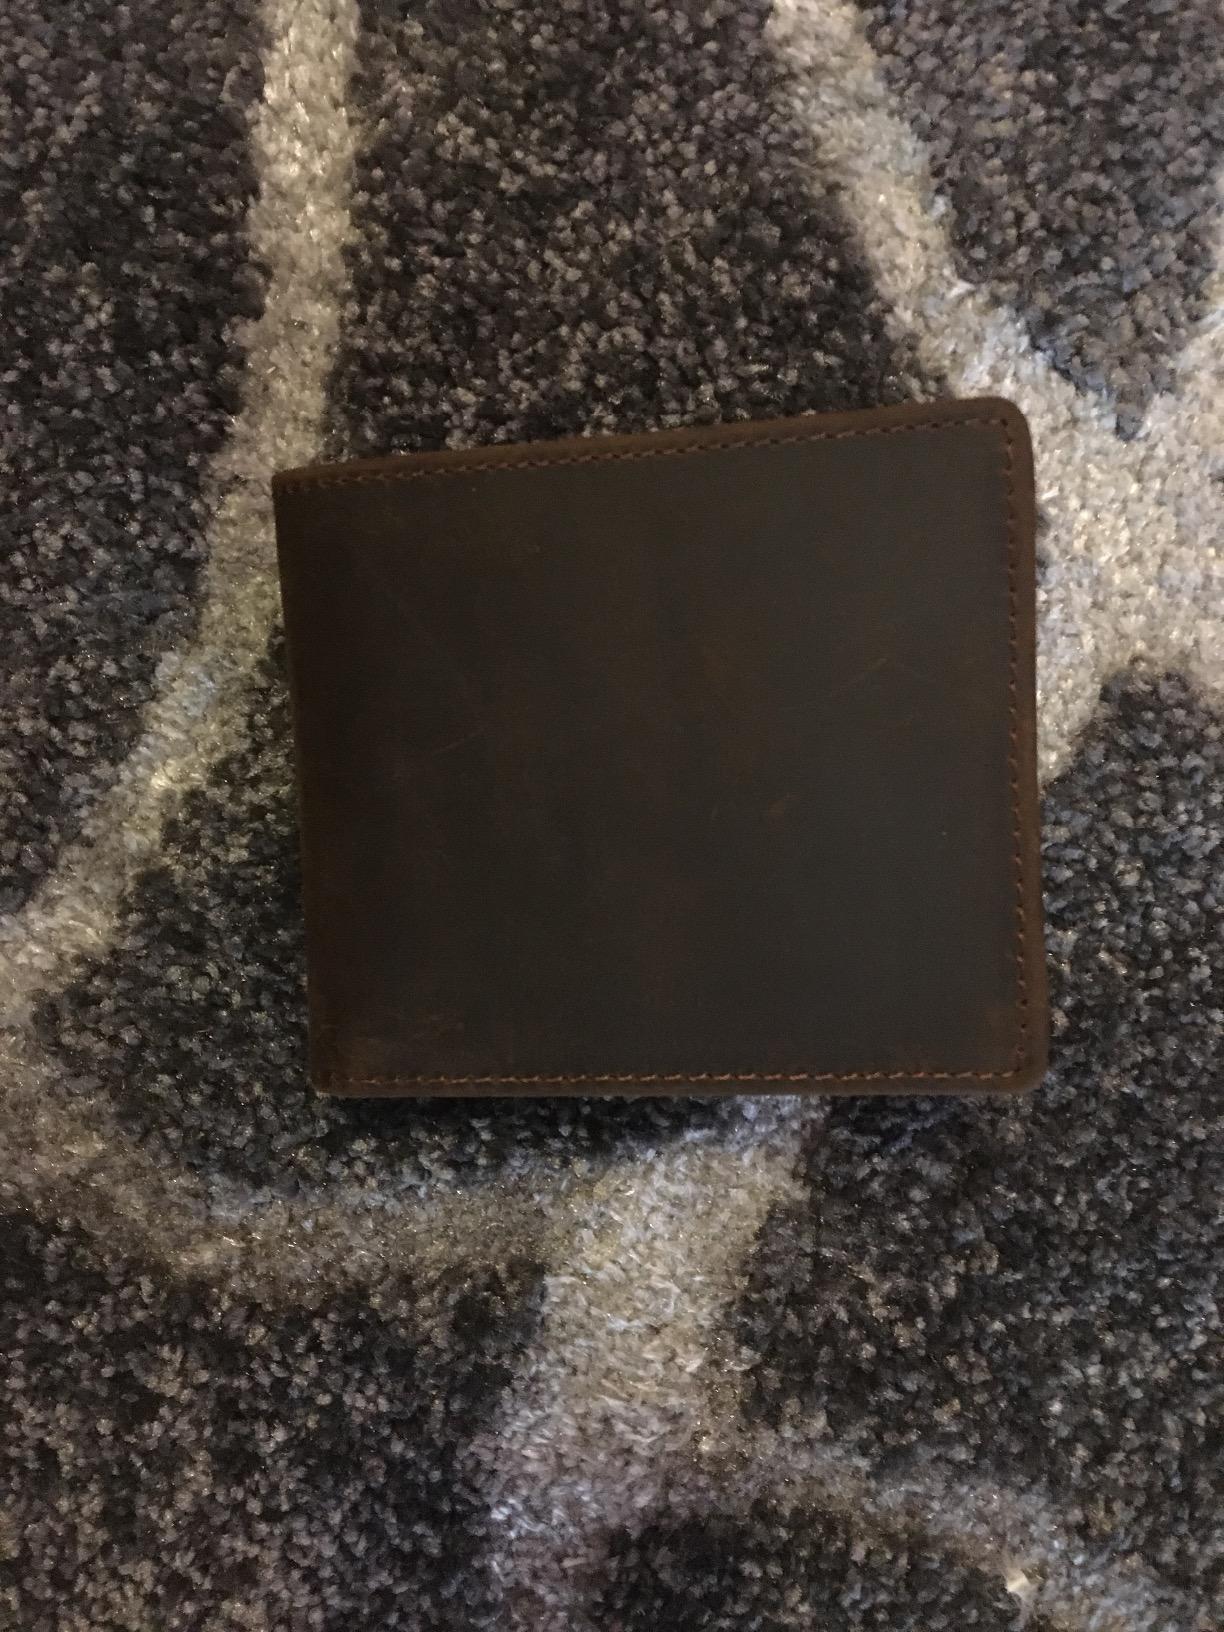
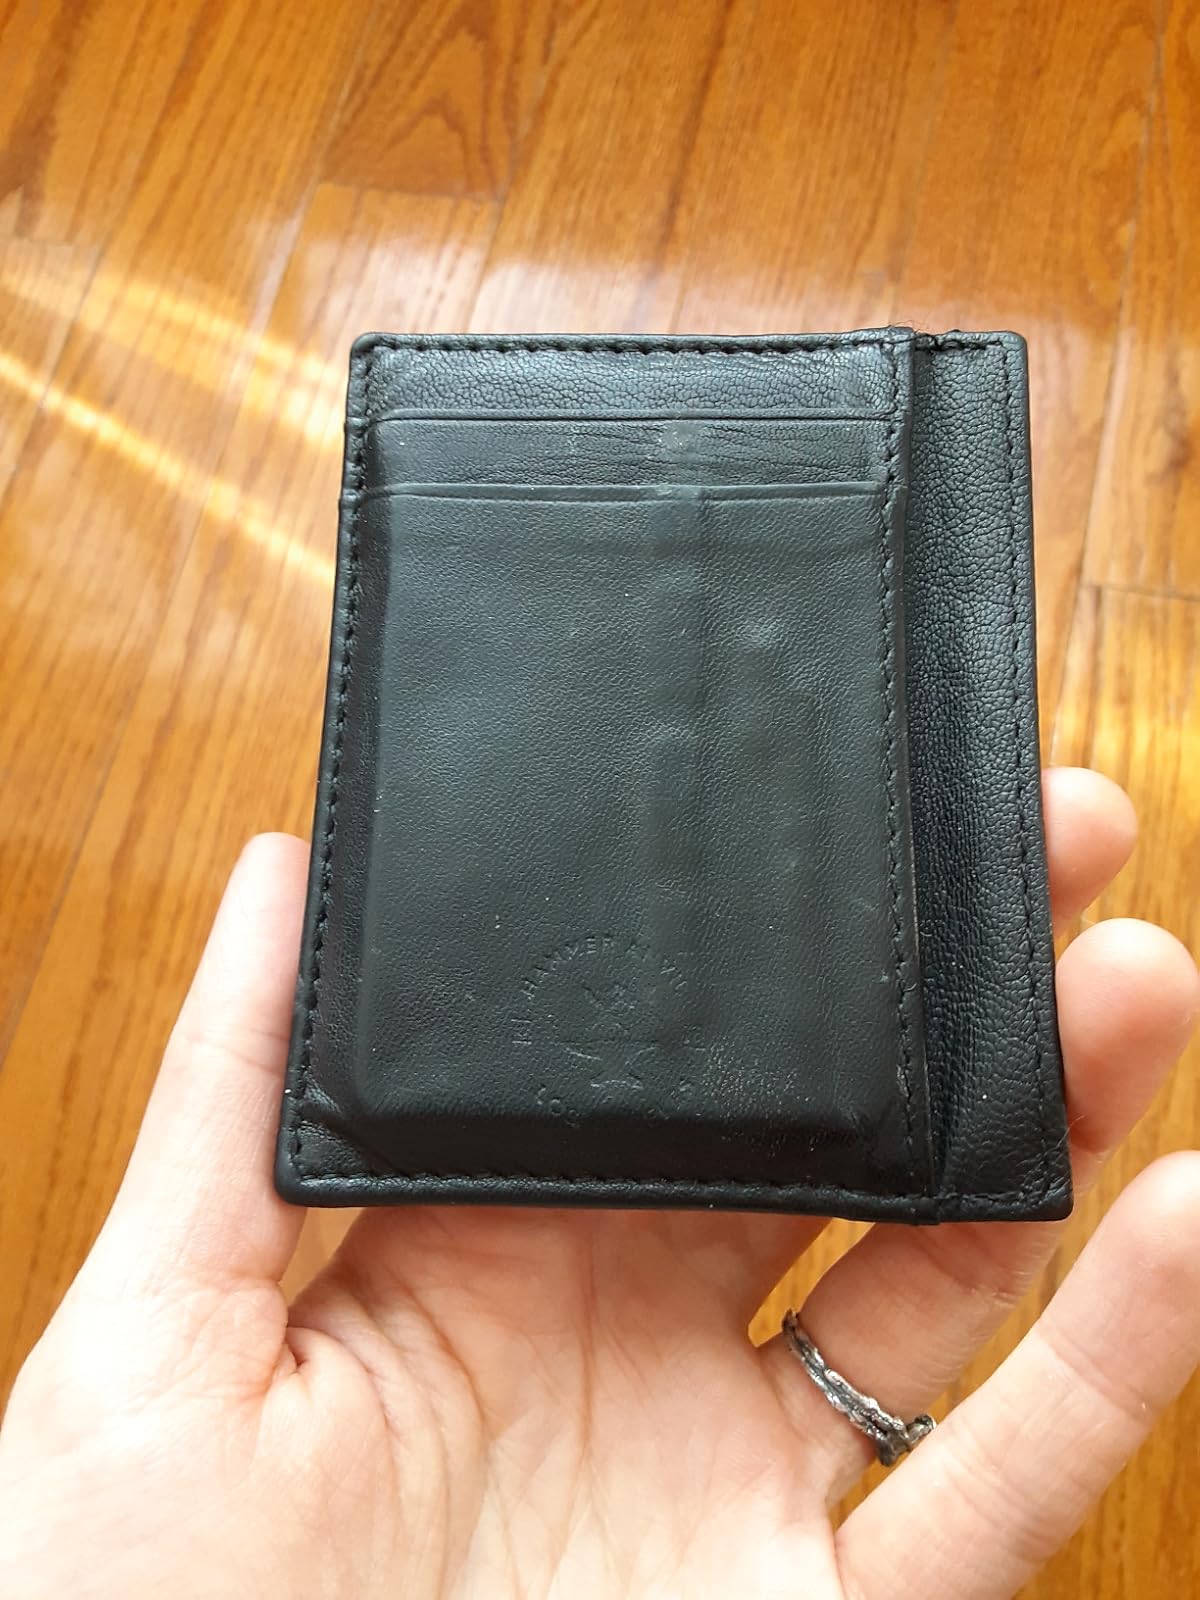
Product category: accessories_wallet
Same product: no